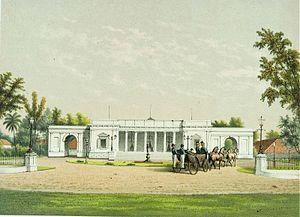
"Le Palais de l'Indépendance, en indonésien Istana Merdeka, est un palais à Jakarta, la capitale de l'Indonésie. Il est situé sur la Jalan Medan Merdeka Utara, l'avenue qui borde le côté nord de la place de l'Indépendance ou Medan Merdeka. C'est la résidence officielle du président de la République d'Indonésie. Auparavant, c'était celle du gouverneur général des Indes néerlandaises et s'appelait Paleis Koningsplein ou ""palais de la place Royale"". Il a pris son nom actuel en 1949.